New Shute House

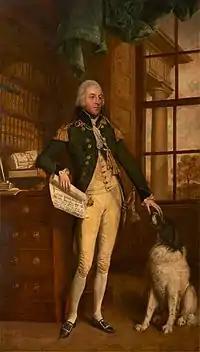
Sir John de la Pole, 6th Baronet (1757–1799), in uniform of Deputy Lieutenant of Devon, in the library of New Shute House, Devon, built by him between 1787 and 1789, holding a plan of his new house in his right hand. Portrait by Thomas Beach

The builder's 5 times great-grandfather William Pole Esquire (1515–1587), MP, had purchased Old Shute House in 1560 and had acquired a 1,200-year lease of the surrounding estate in 1562.